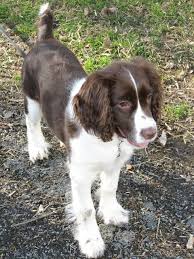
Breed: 276-n000112-English_springer